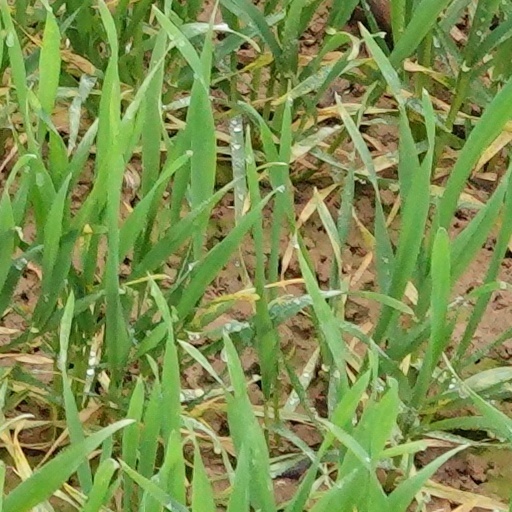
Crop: wheat